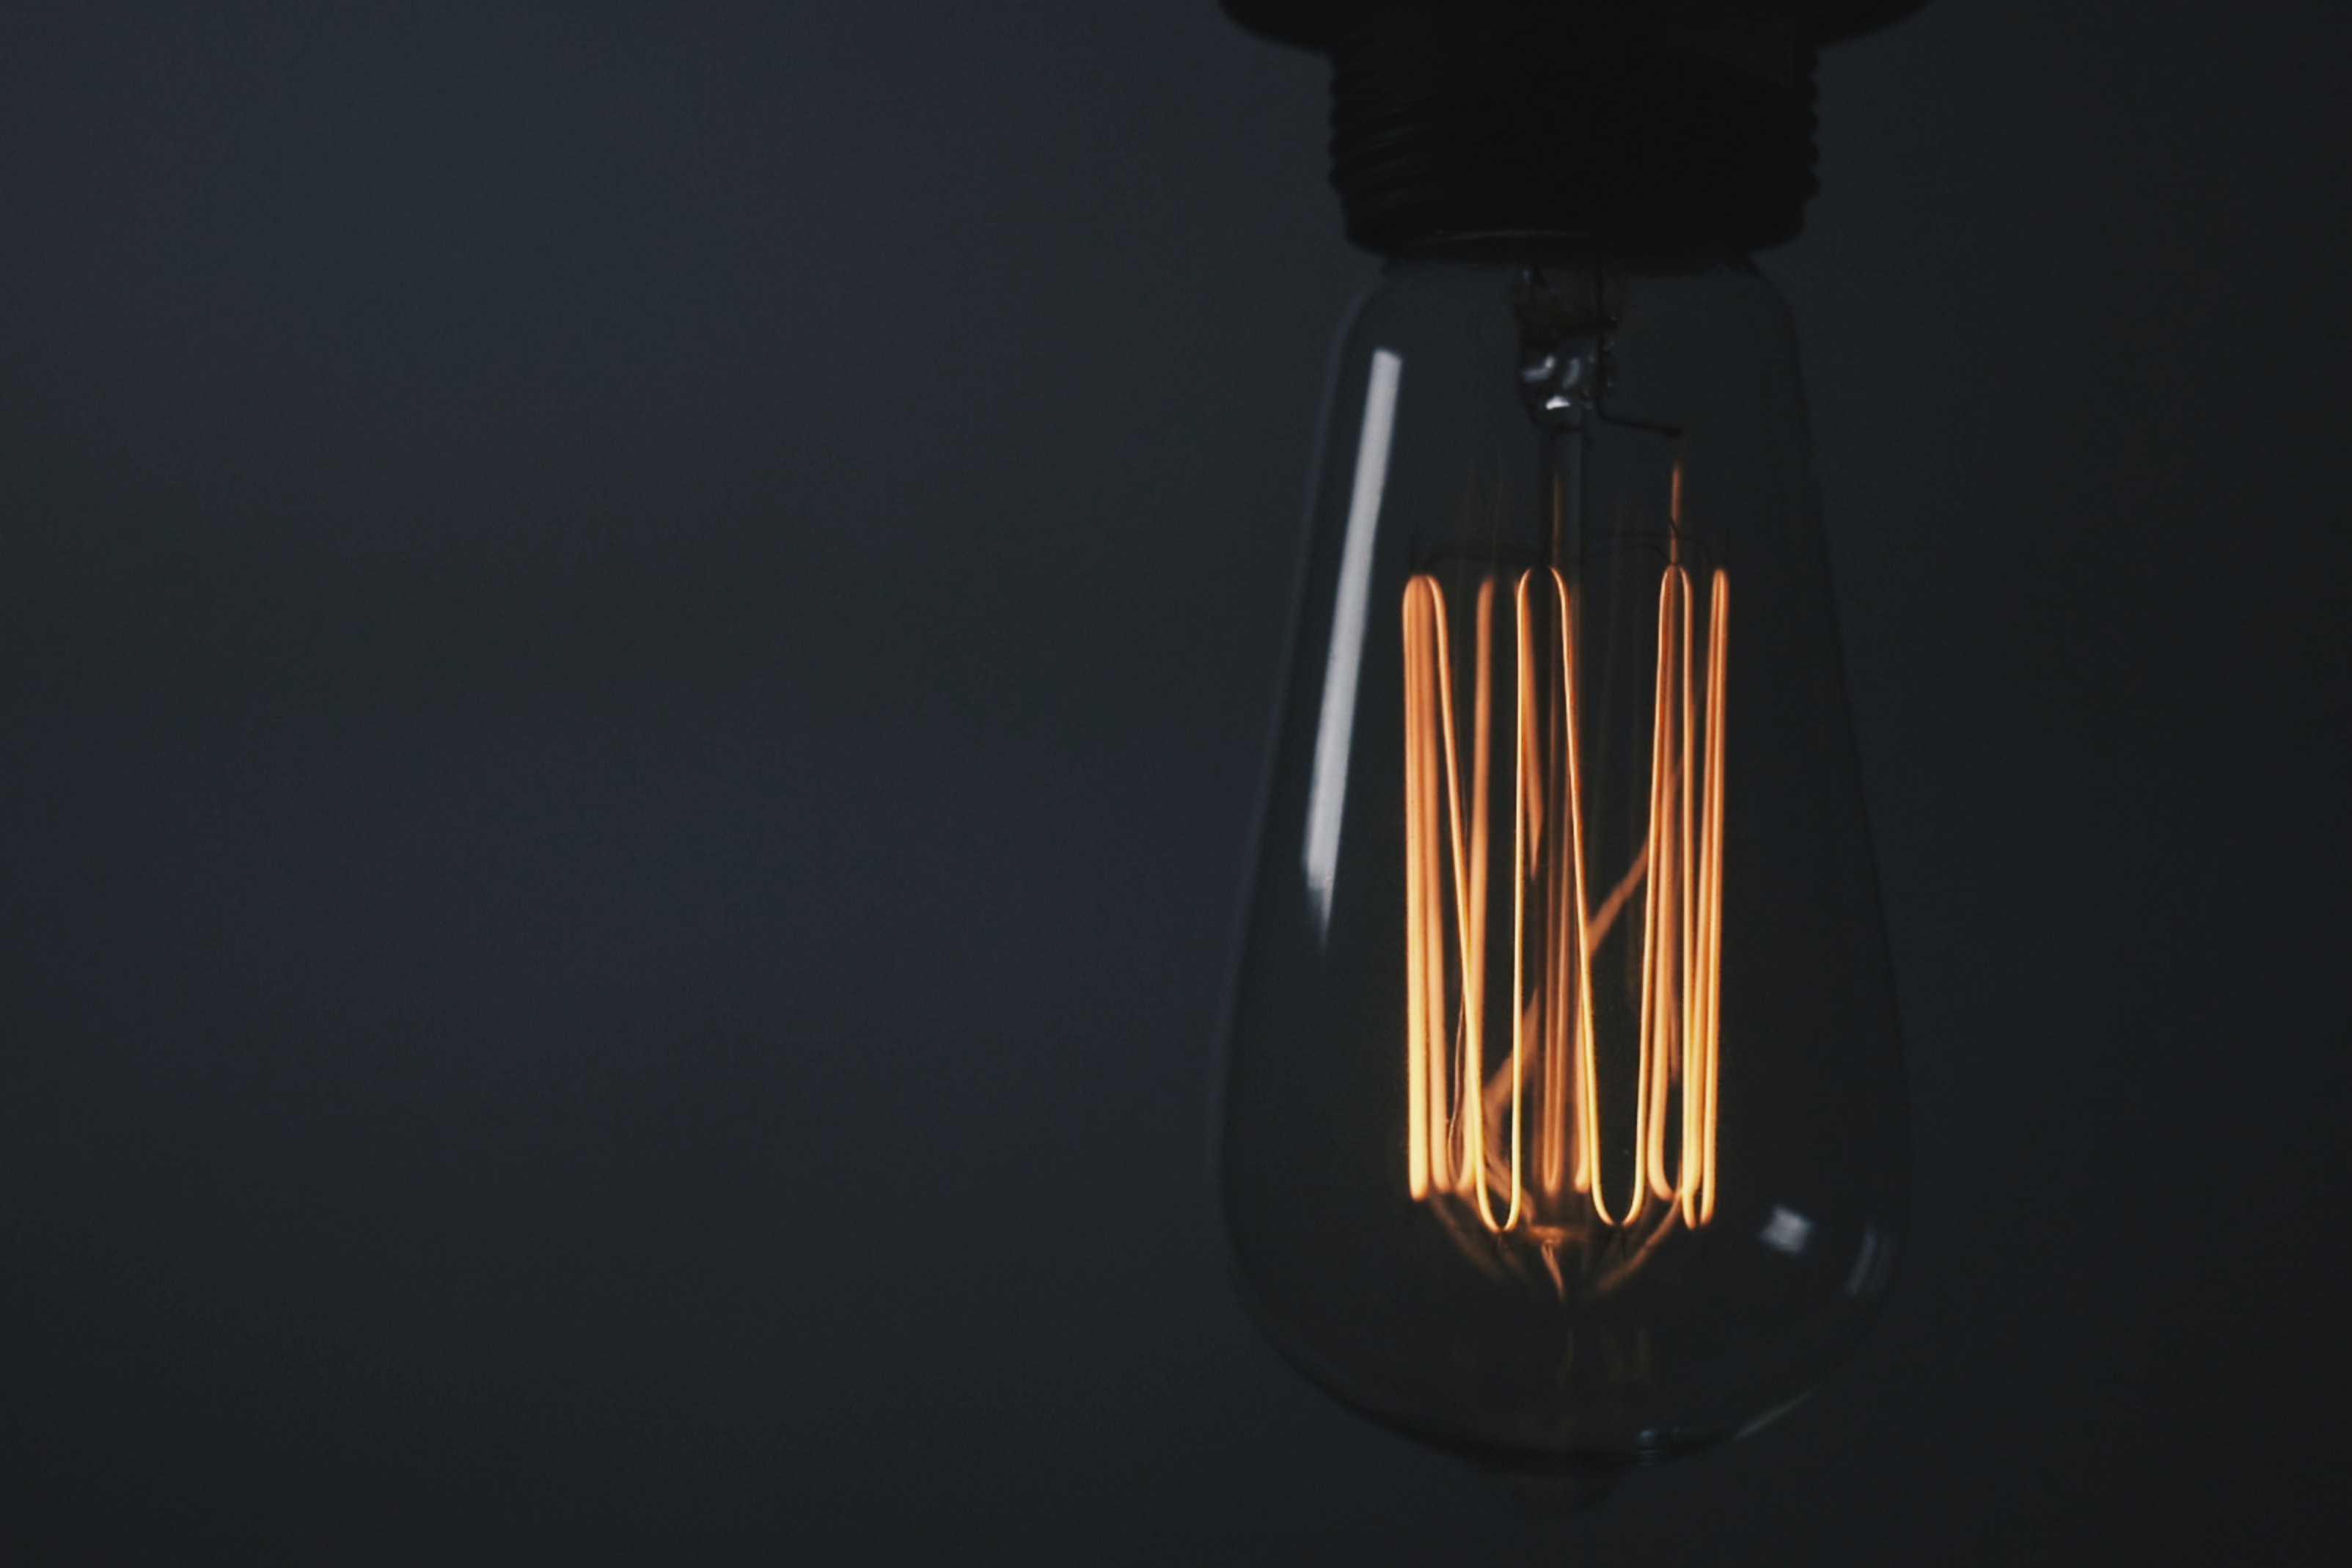
light fixture, light, lighting, lamp, ceiling fixture, still life photography, lighting accessory, facial hair, Material property, sconce, darkness, incandescent light bulb, interior design, lampshade, light bulb